In a Land of Plenty

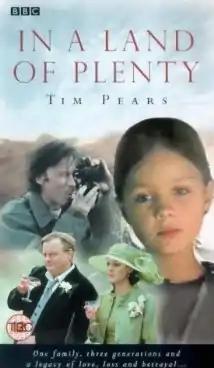
VHS release cover for 'In A Land Of Plenty'

In a Land of Plenty is a 10-episode British television drama serial produced by Sterling Pictures and Talkback for BBC Two in the United Kingdom. Adapted for television by Kevin Hood and Neil Biswas from the novel by Tim Pears. It was first broadcast in the United Kingdom in 2001 and describes a sprawling family saga taking place from the 1950s to the 1990s in England. Through the lives, deaths, tragedies and loves of the Freeman family, the series charts how Britain was shaped after World War II. It was subsequently broadcast in the USA on BBC America. The show was co-financed between WGBH-TV and the BBC and was produced by Michael Riley and John Chapman. Executive producers were Peter Fincham and Tessa Ross.